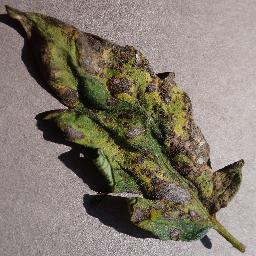
Label: Tomato___Early_blight